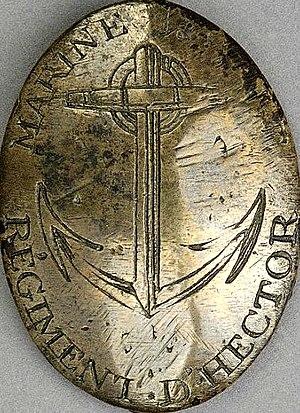
Marine nationale française. Période révolutionnaire. Plaque de soldat. Marine, régiment d'Hector. Armée catholique et royale. Guerre de Vendée.
Claude-Arnould Poute, ou Arnoul Claude Poute, né le 19 juillet 1730 au château de Nieuil, décédé le 19 avril 1806 à Poitiers, est un officier de marine et aristocrate français des XVIIIᵉ et XIXᵉ siècles. Chef d'escadre des armées navales du Roi et commandeur de Saint-Louis, il est grand sénéchal de la sénéchaussée de Saintes.